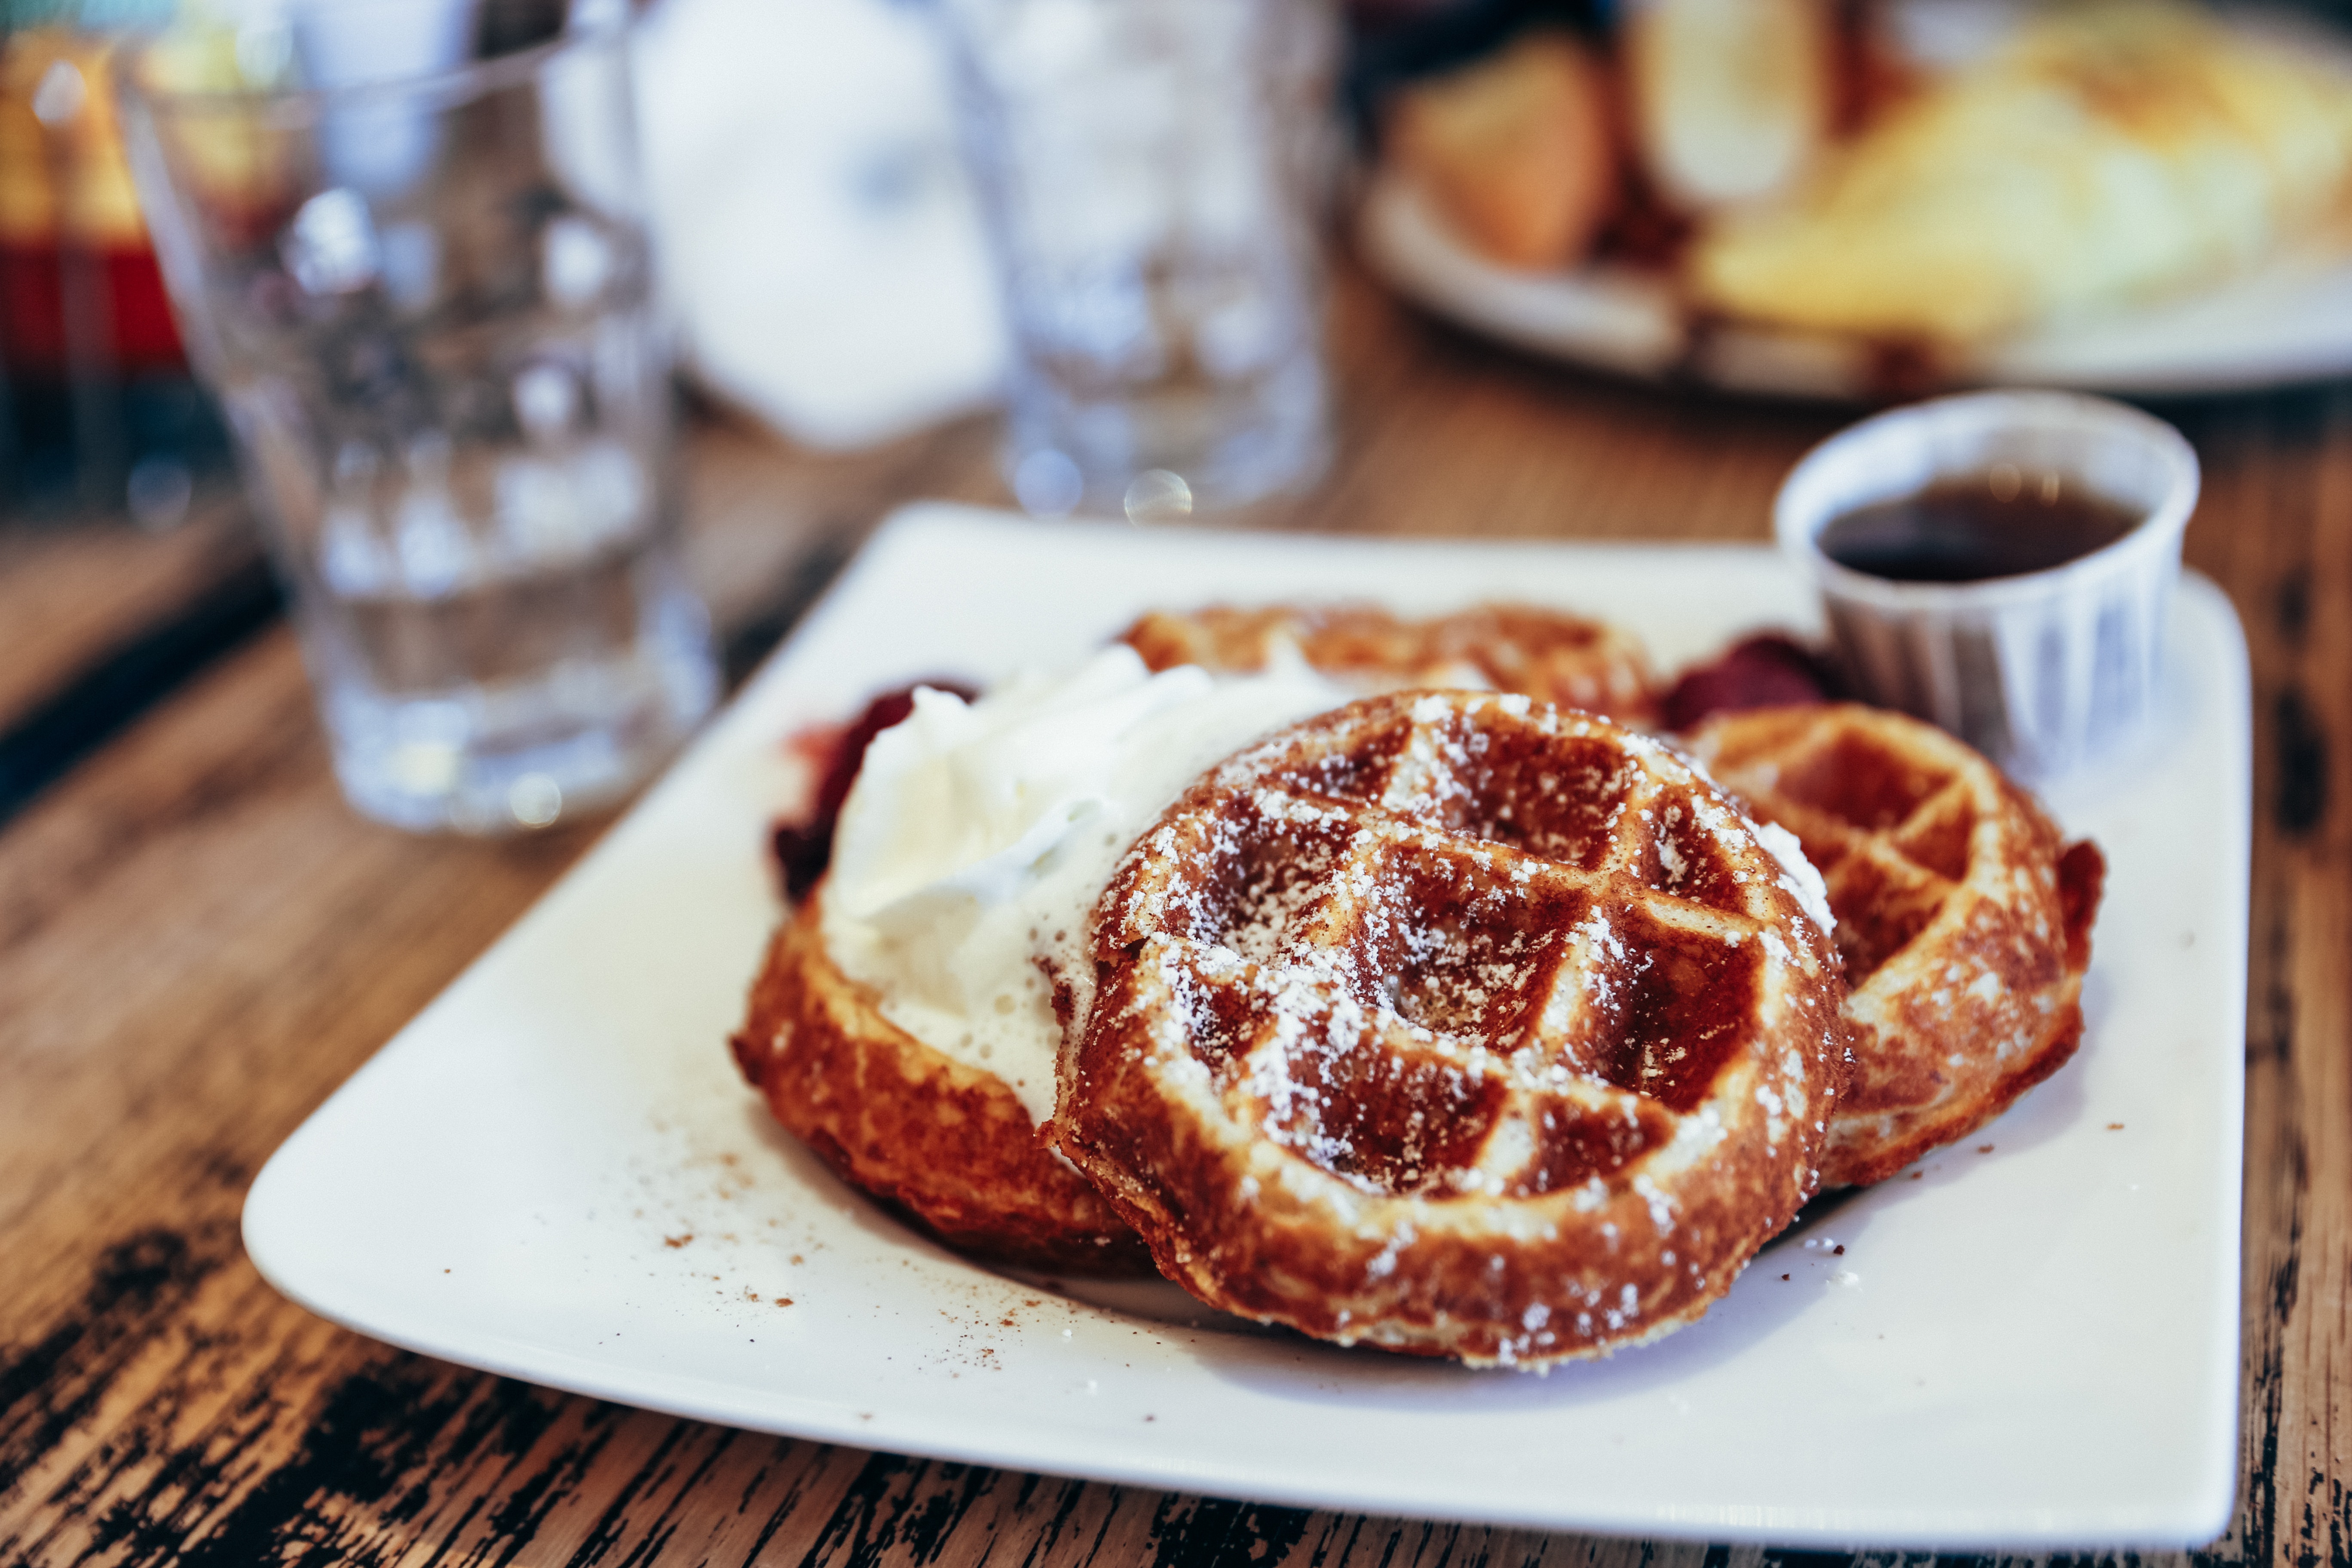
dish, food, cuisine, breakfast, ingredient, dessert, waffle, baked goods, brunch, produce, staple food, finger food, meal, american food, recipe, belgian waffle